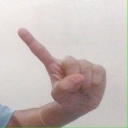
अक्षर: ए